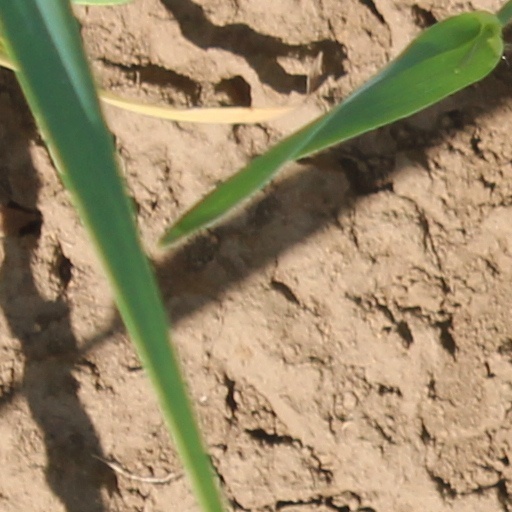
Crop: wheat